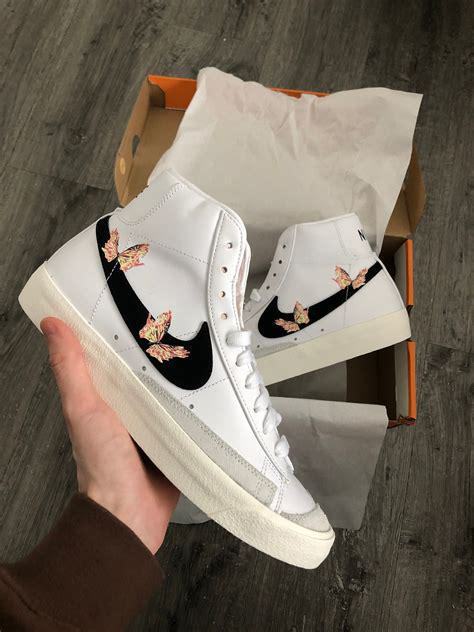
Brand: Nike
Model: Blazer